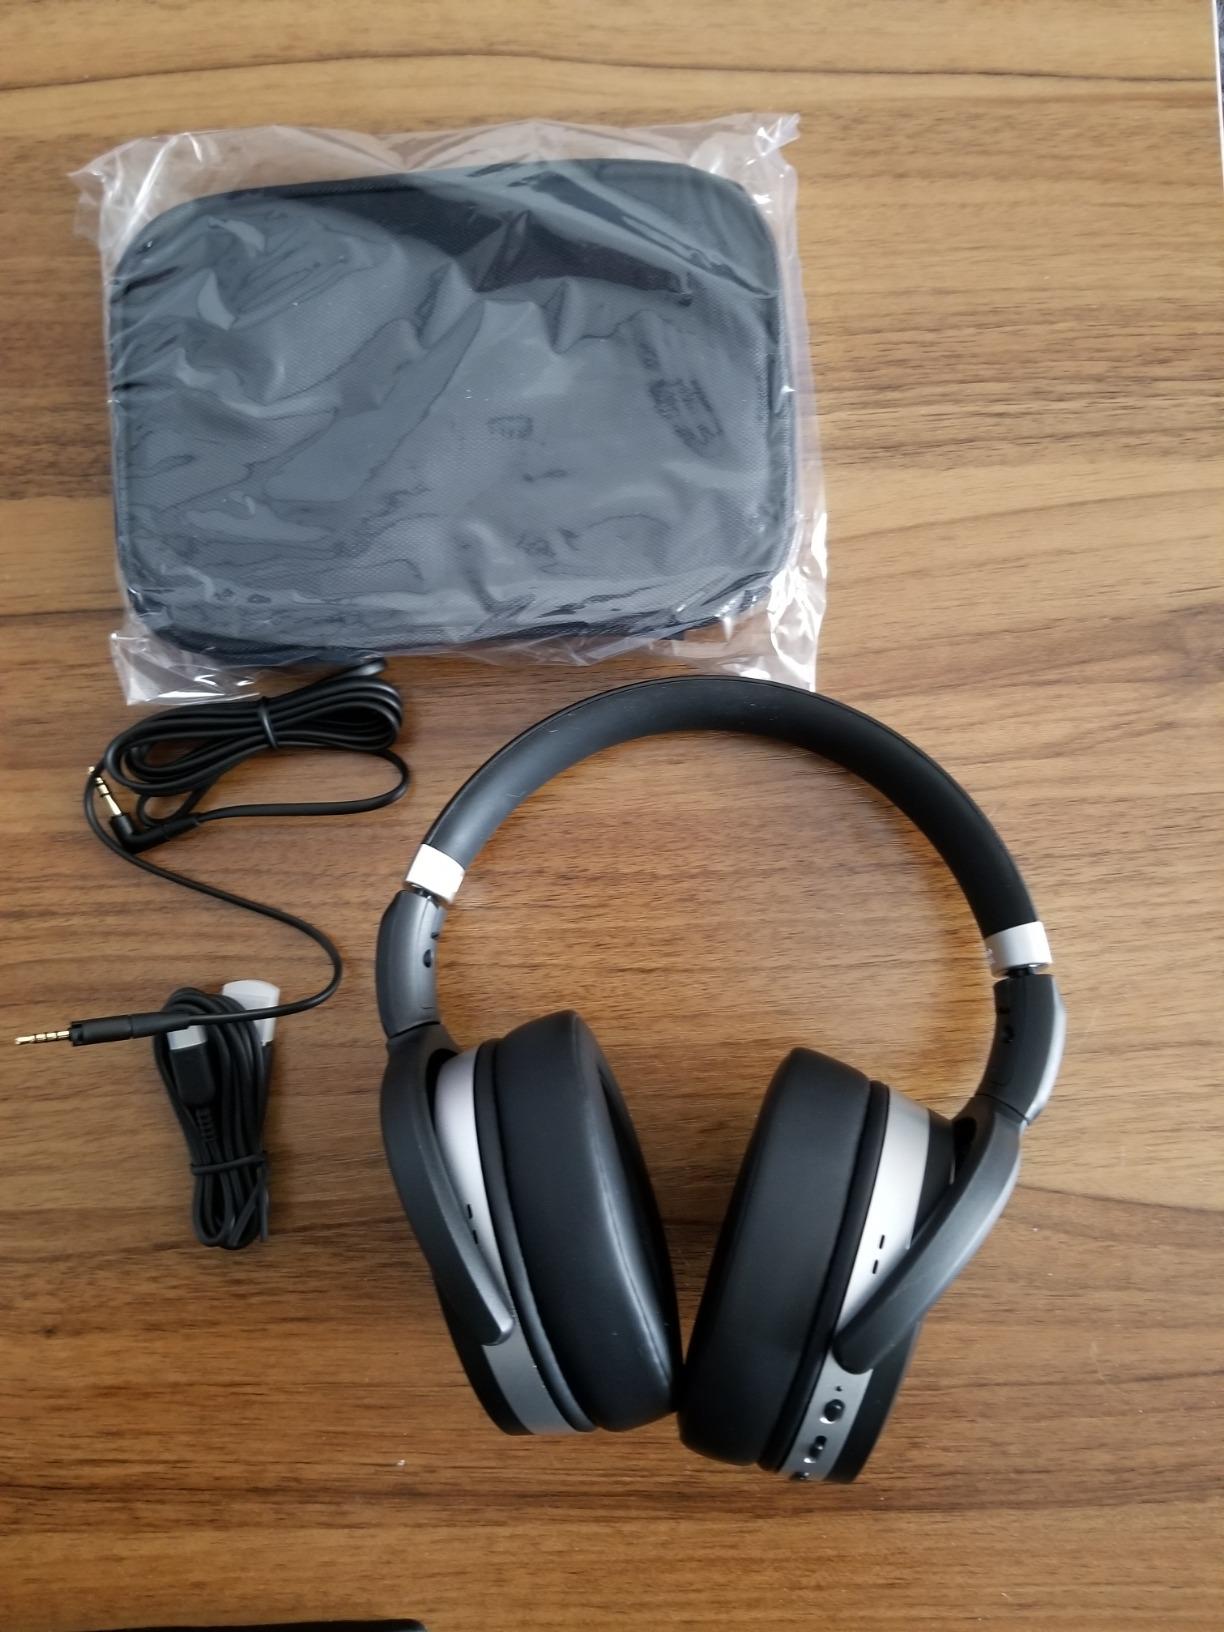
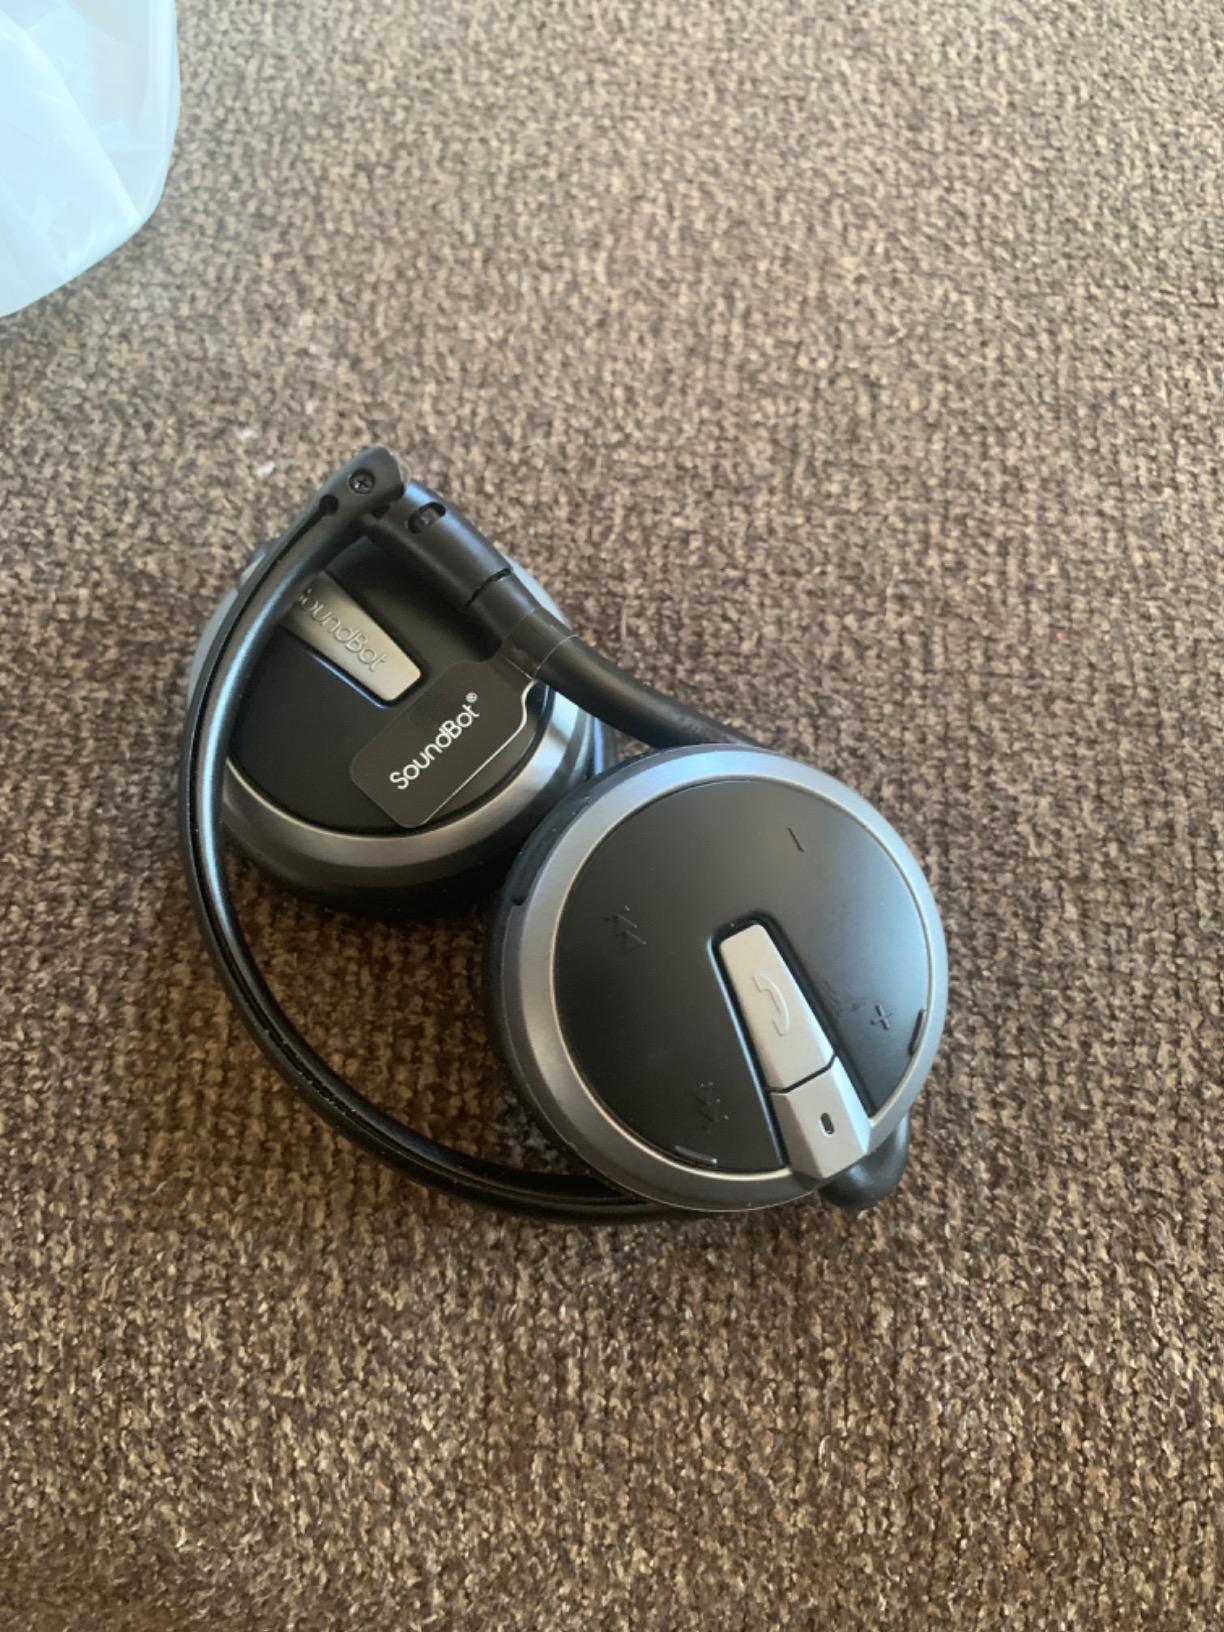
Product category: headphones
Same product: no